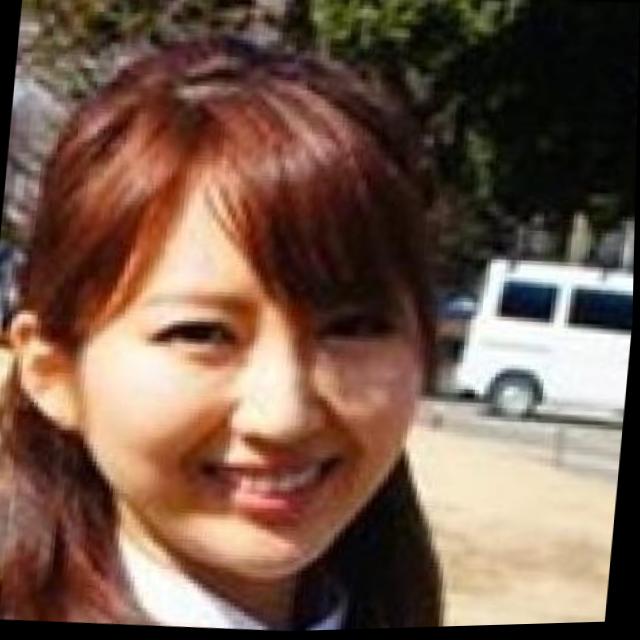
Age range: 21-44